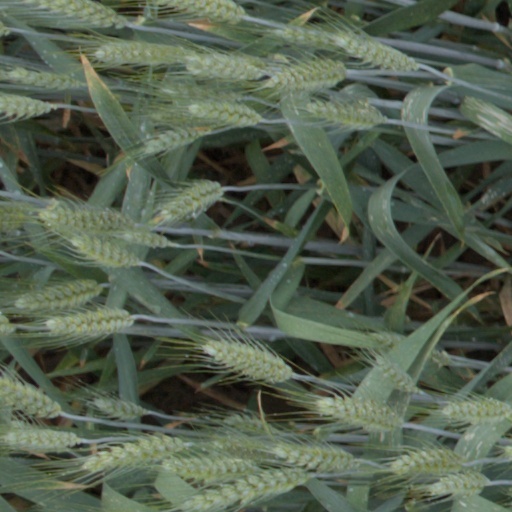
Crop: wheat